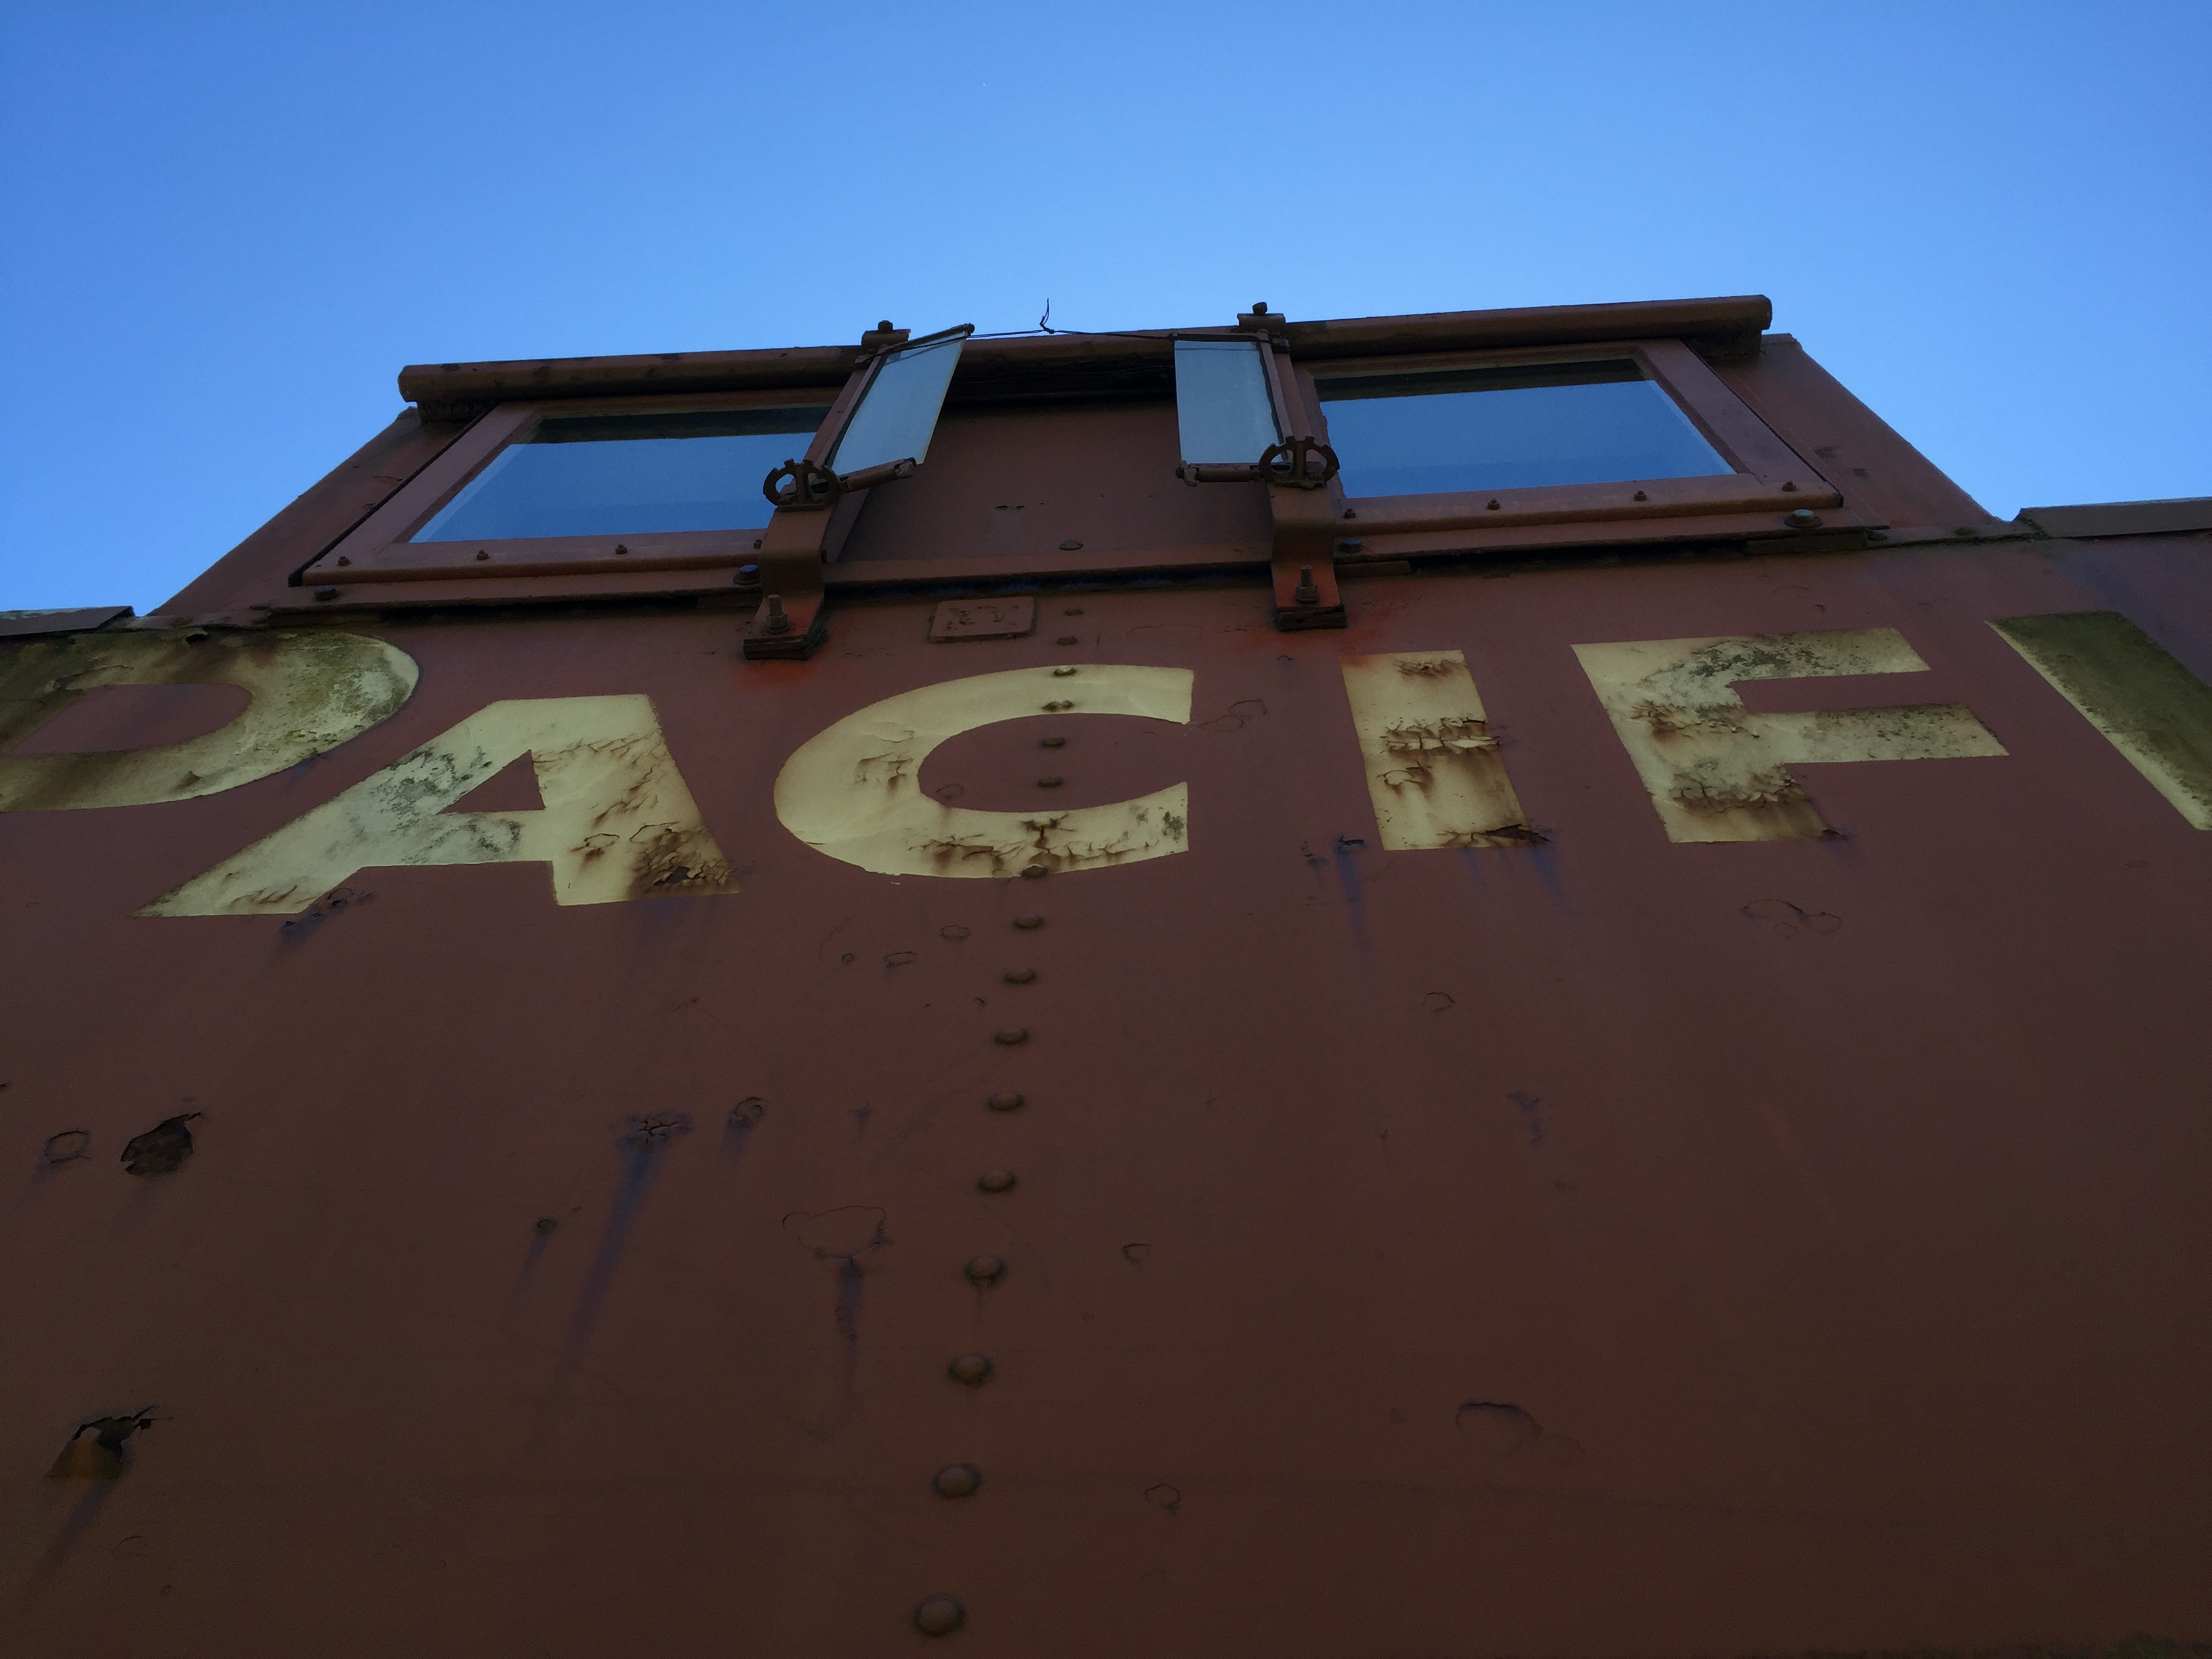
wood, roof, reflection, facade, shape, atmosphere of earth